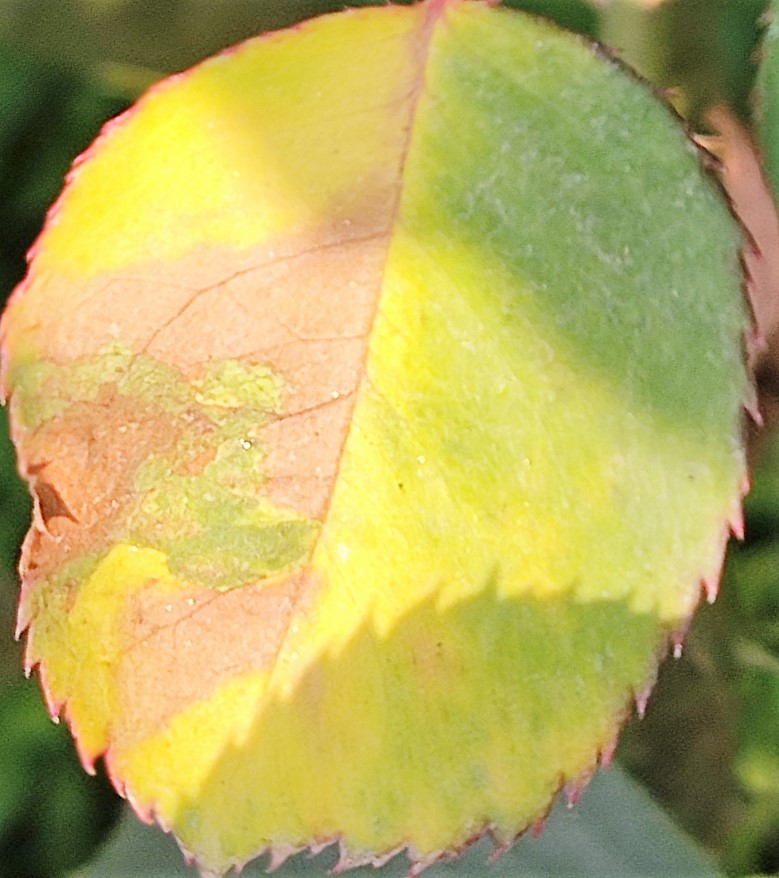
Label: Downy Mildew